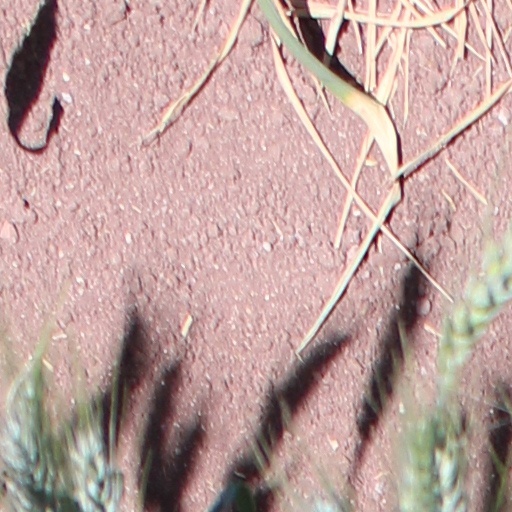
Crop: wheat